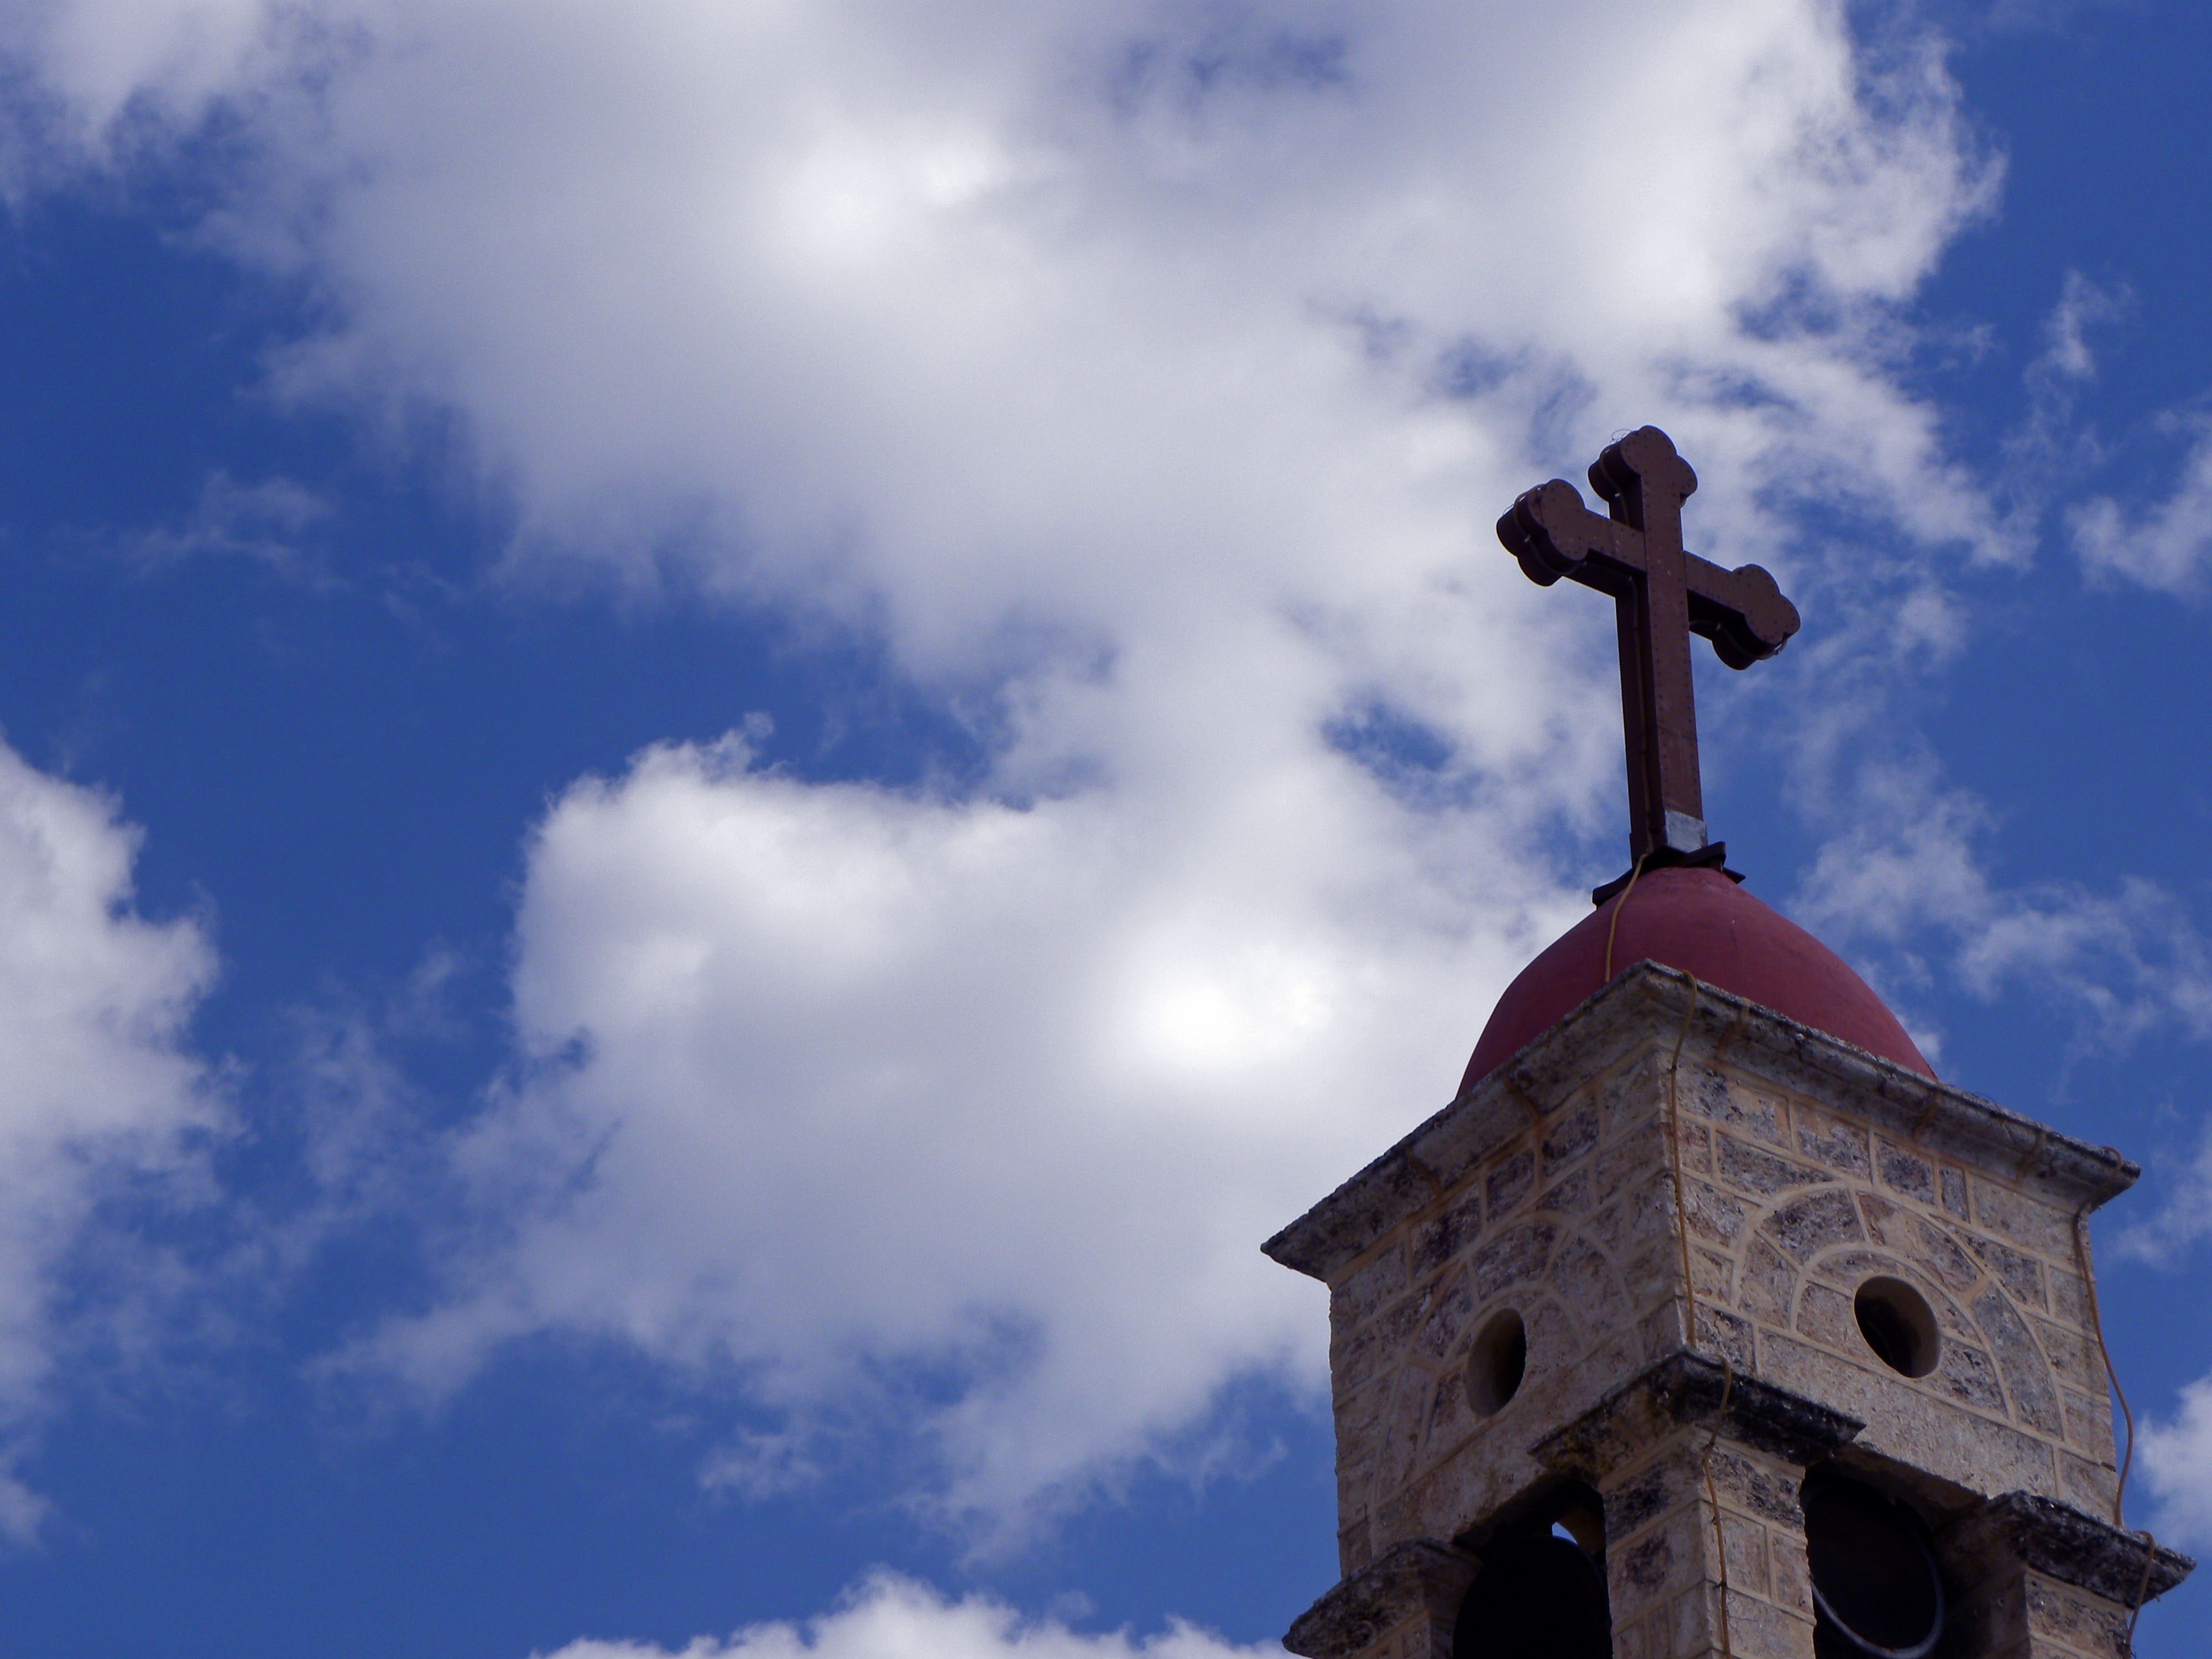
cloud, architecture, sky, building, old, land, stone, monument, travel, evening, tower, religion, ancient, landmark, blue, church, historic, christian, bible, spiritual, religious, christ, steeple, nazareth, history, christianity, worship, historical, god, israel, palestine, biblical, spirituality, annunciation, greek orthodox, atmosphere of earth